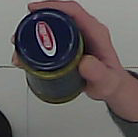
Product: barilla_pesto